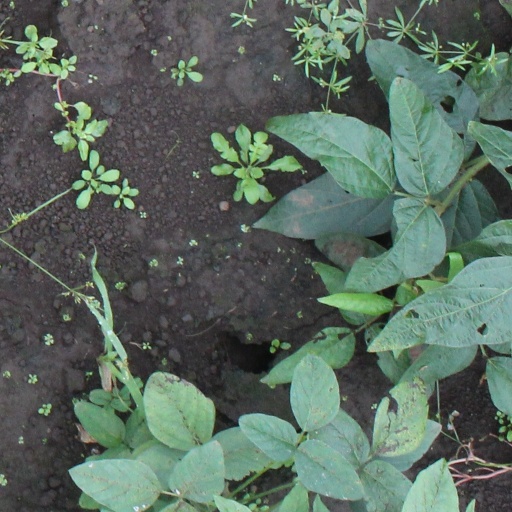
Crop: soybean